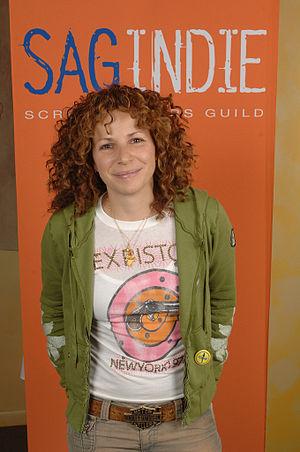
Meredith Scott Lynn au Festival du film de Sundance
Meredith Scott Lynn est une actrice américaine, née à Brooklyn le 8 mars 1970.
Cet article présente les douze épisodes de la première saison de la série télévisée américaine American Horror Story. Elle fut surnommée Murder House par les fans de l'anthologie horrifique.
Cet article présente les épisodes de la deuxième saison de la série télévisée How I Met Your Mother.